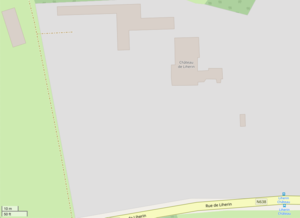
Plan château de Lihérin - sur OSM
Le château de Lihérin, aussi appelé château de La Laide-Fagne, se situe au n° 8 de la rue de Lihérin, sur la commune de Gouvy, à l'Ouest du village de Steinbach, en province belge de Luxembourg, Wallonie, Belgique.